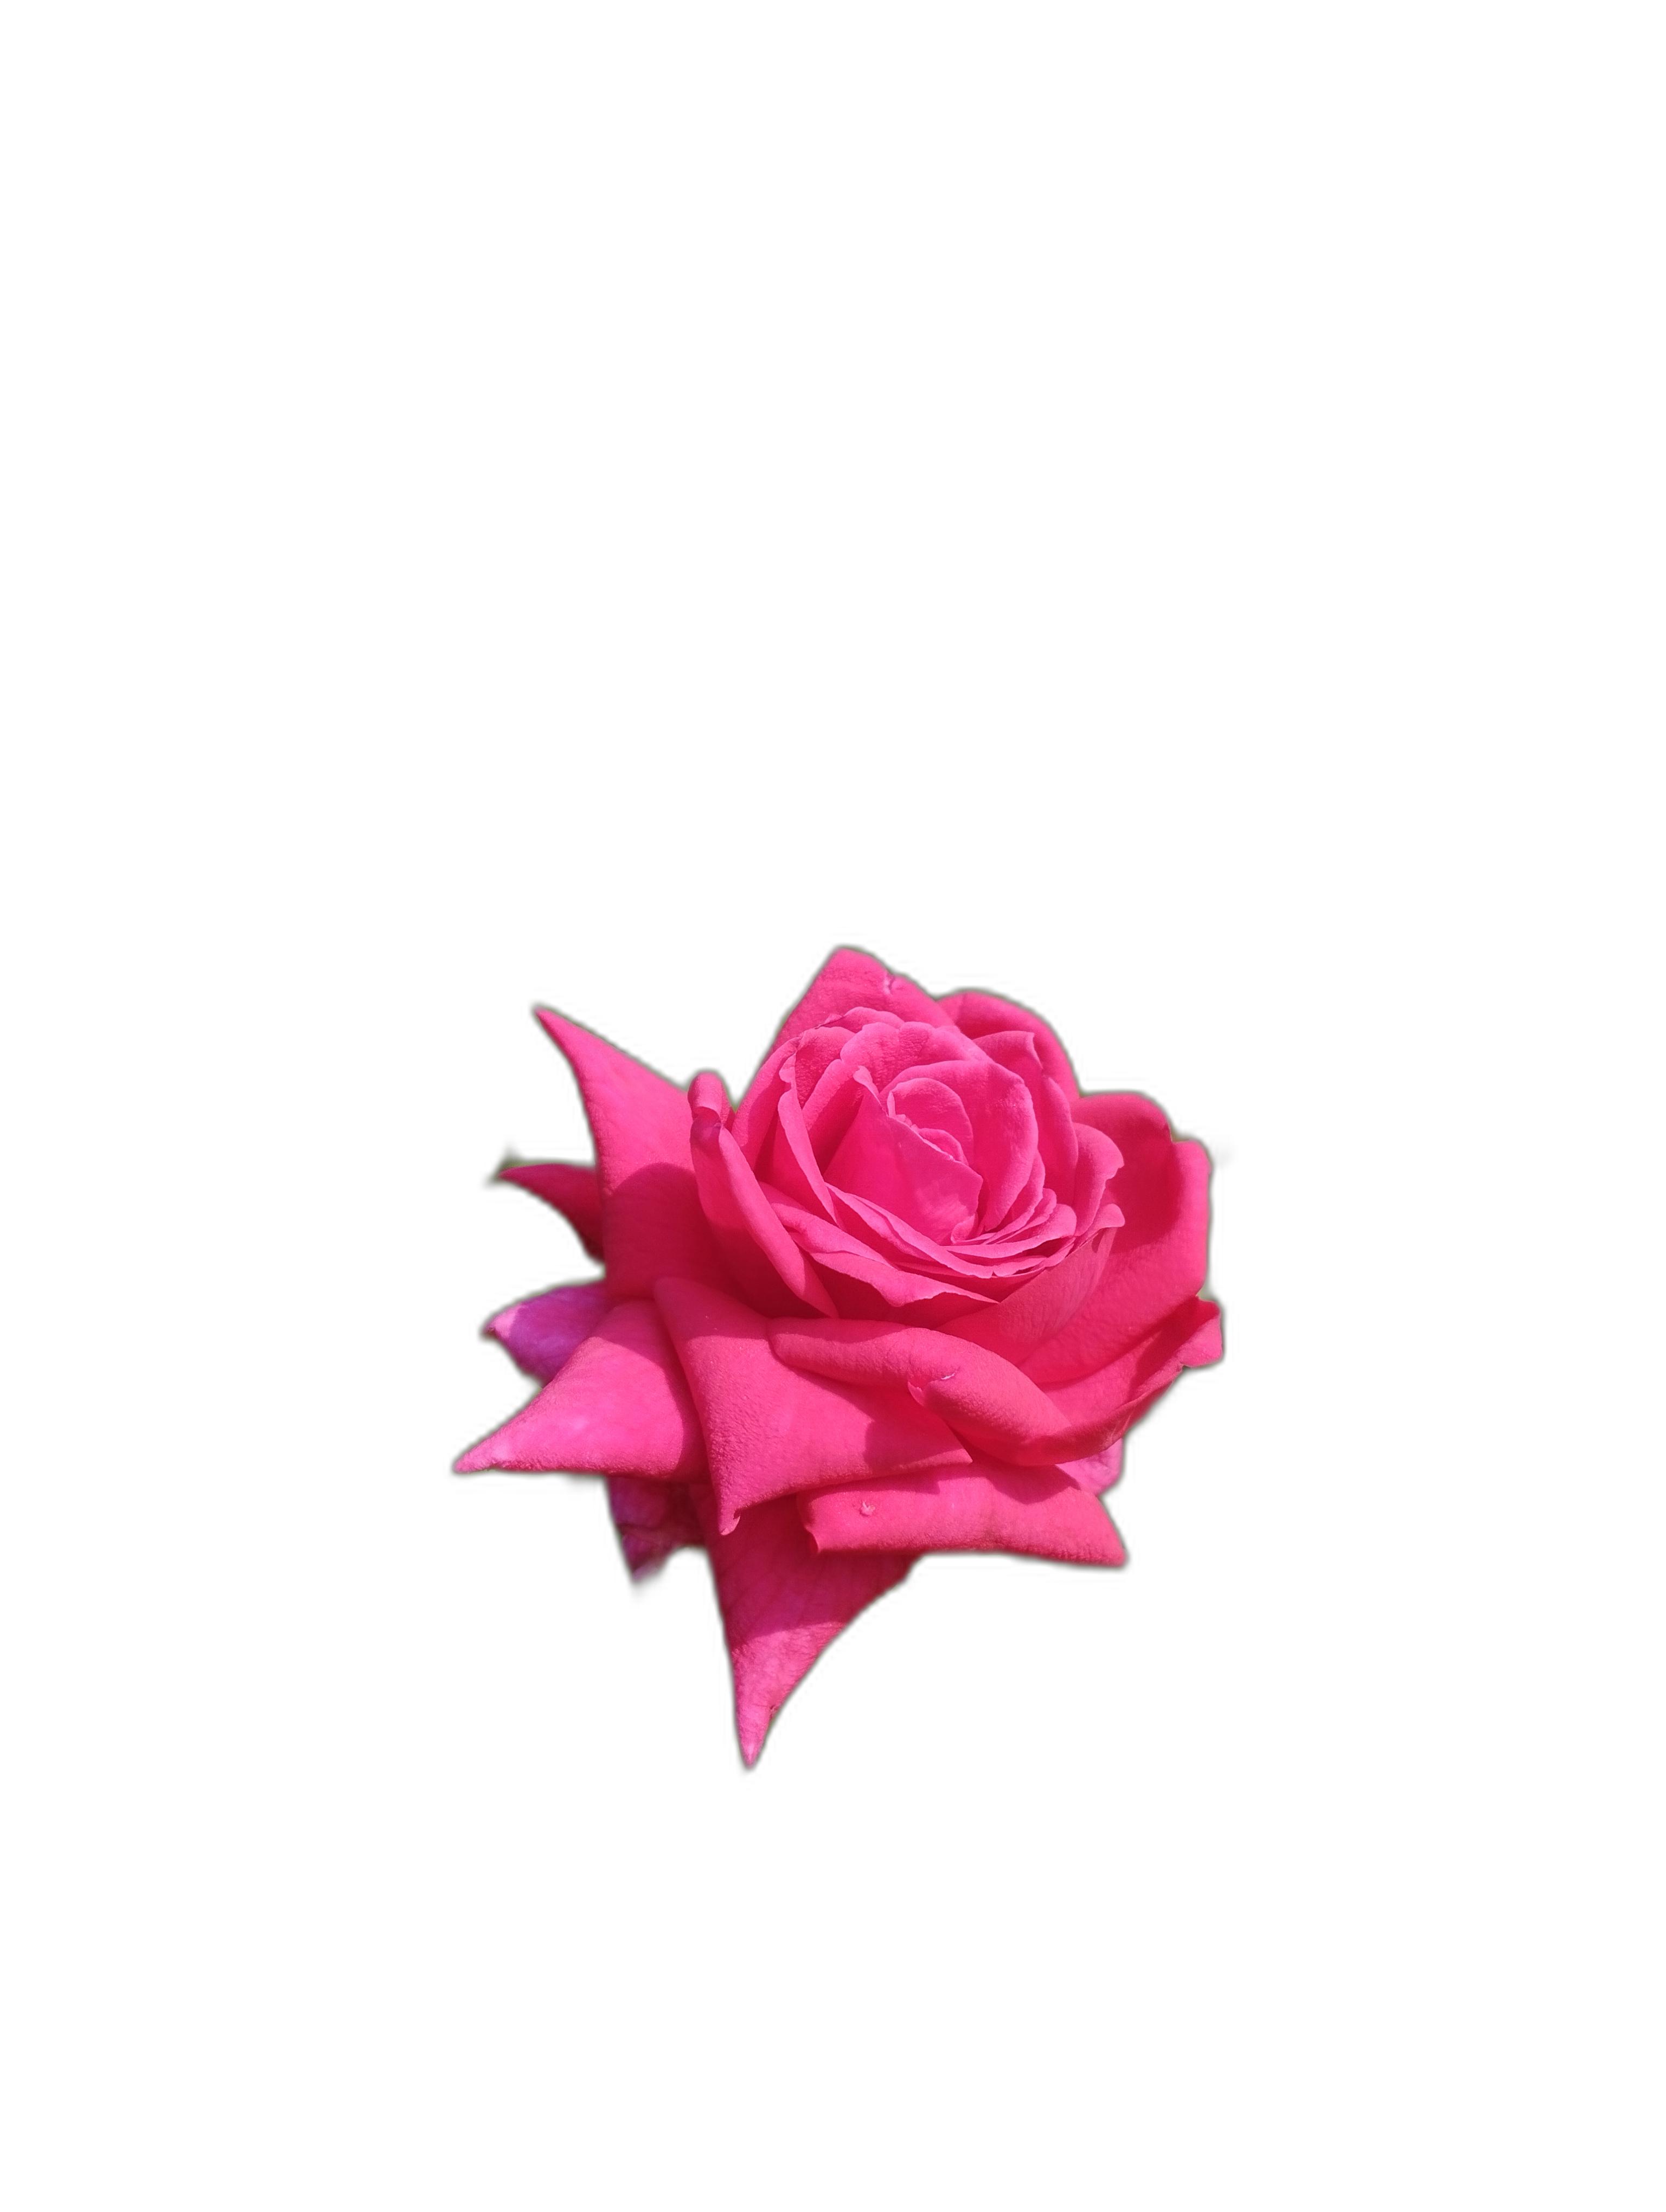
Label: Rose